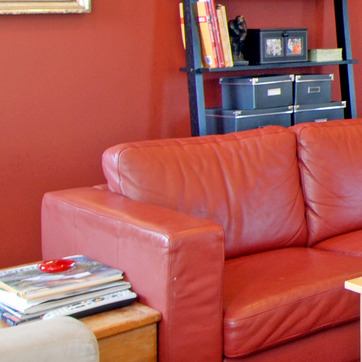
Material: leather